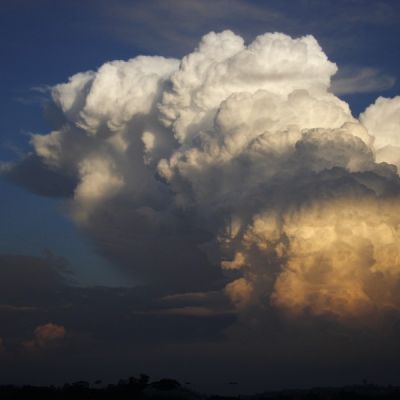
Cloud type: Cumulonimbus (Cb)